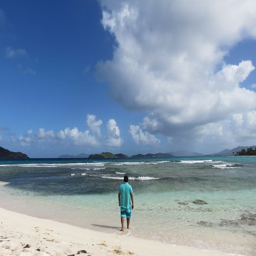
beach walking into the sea